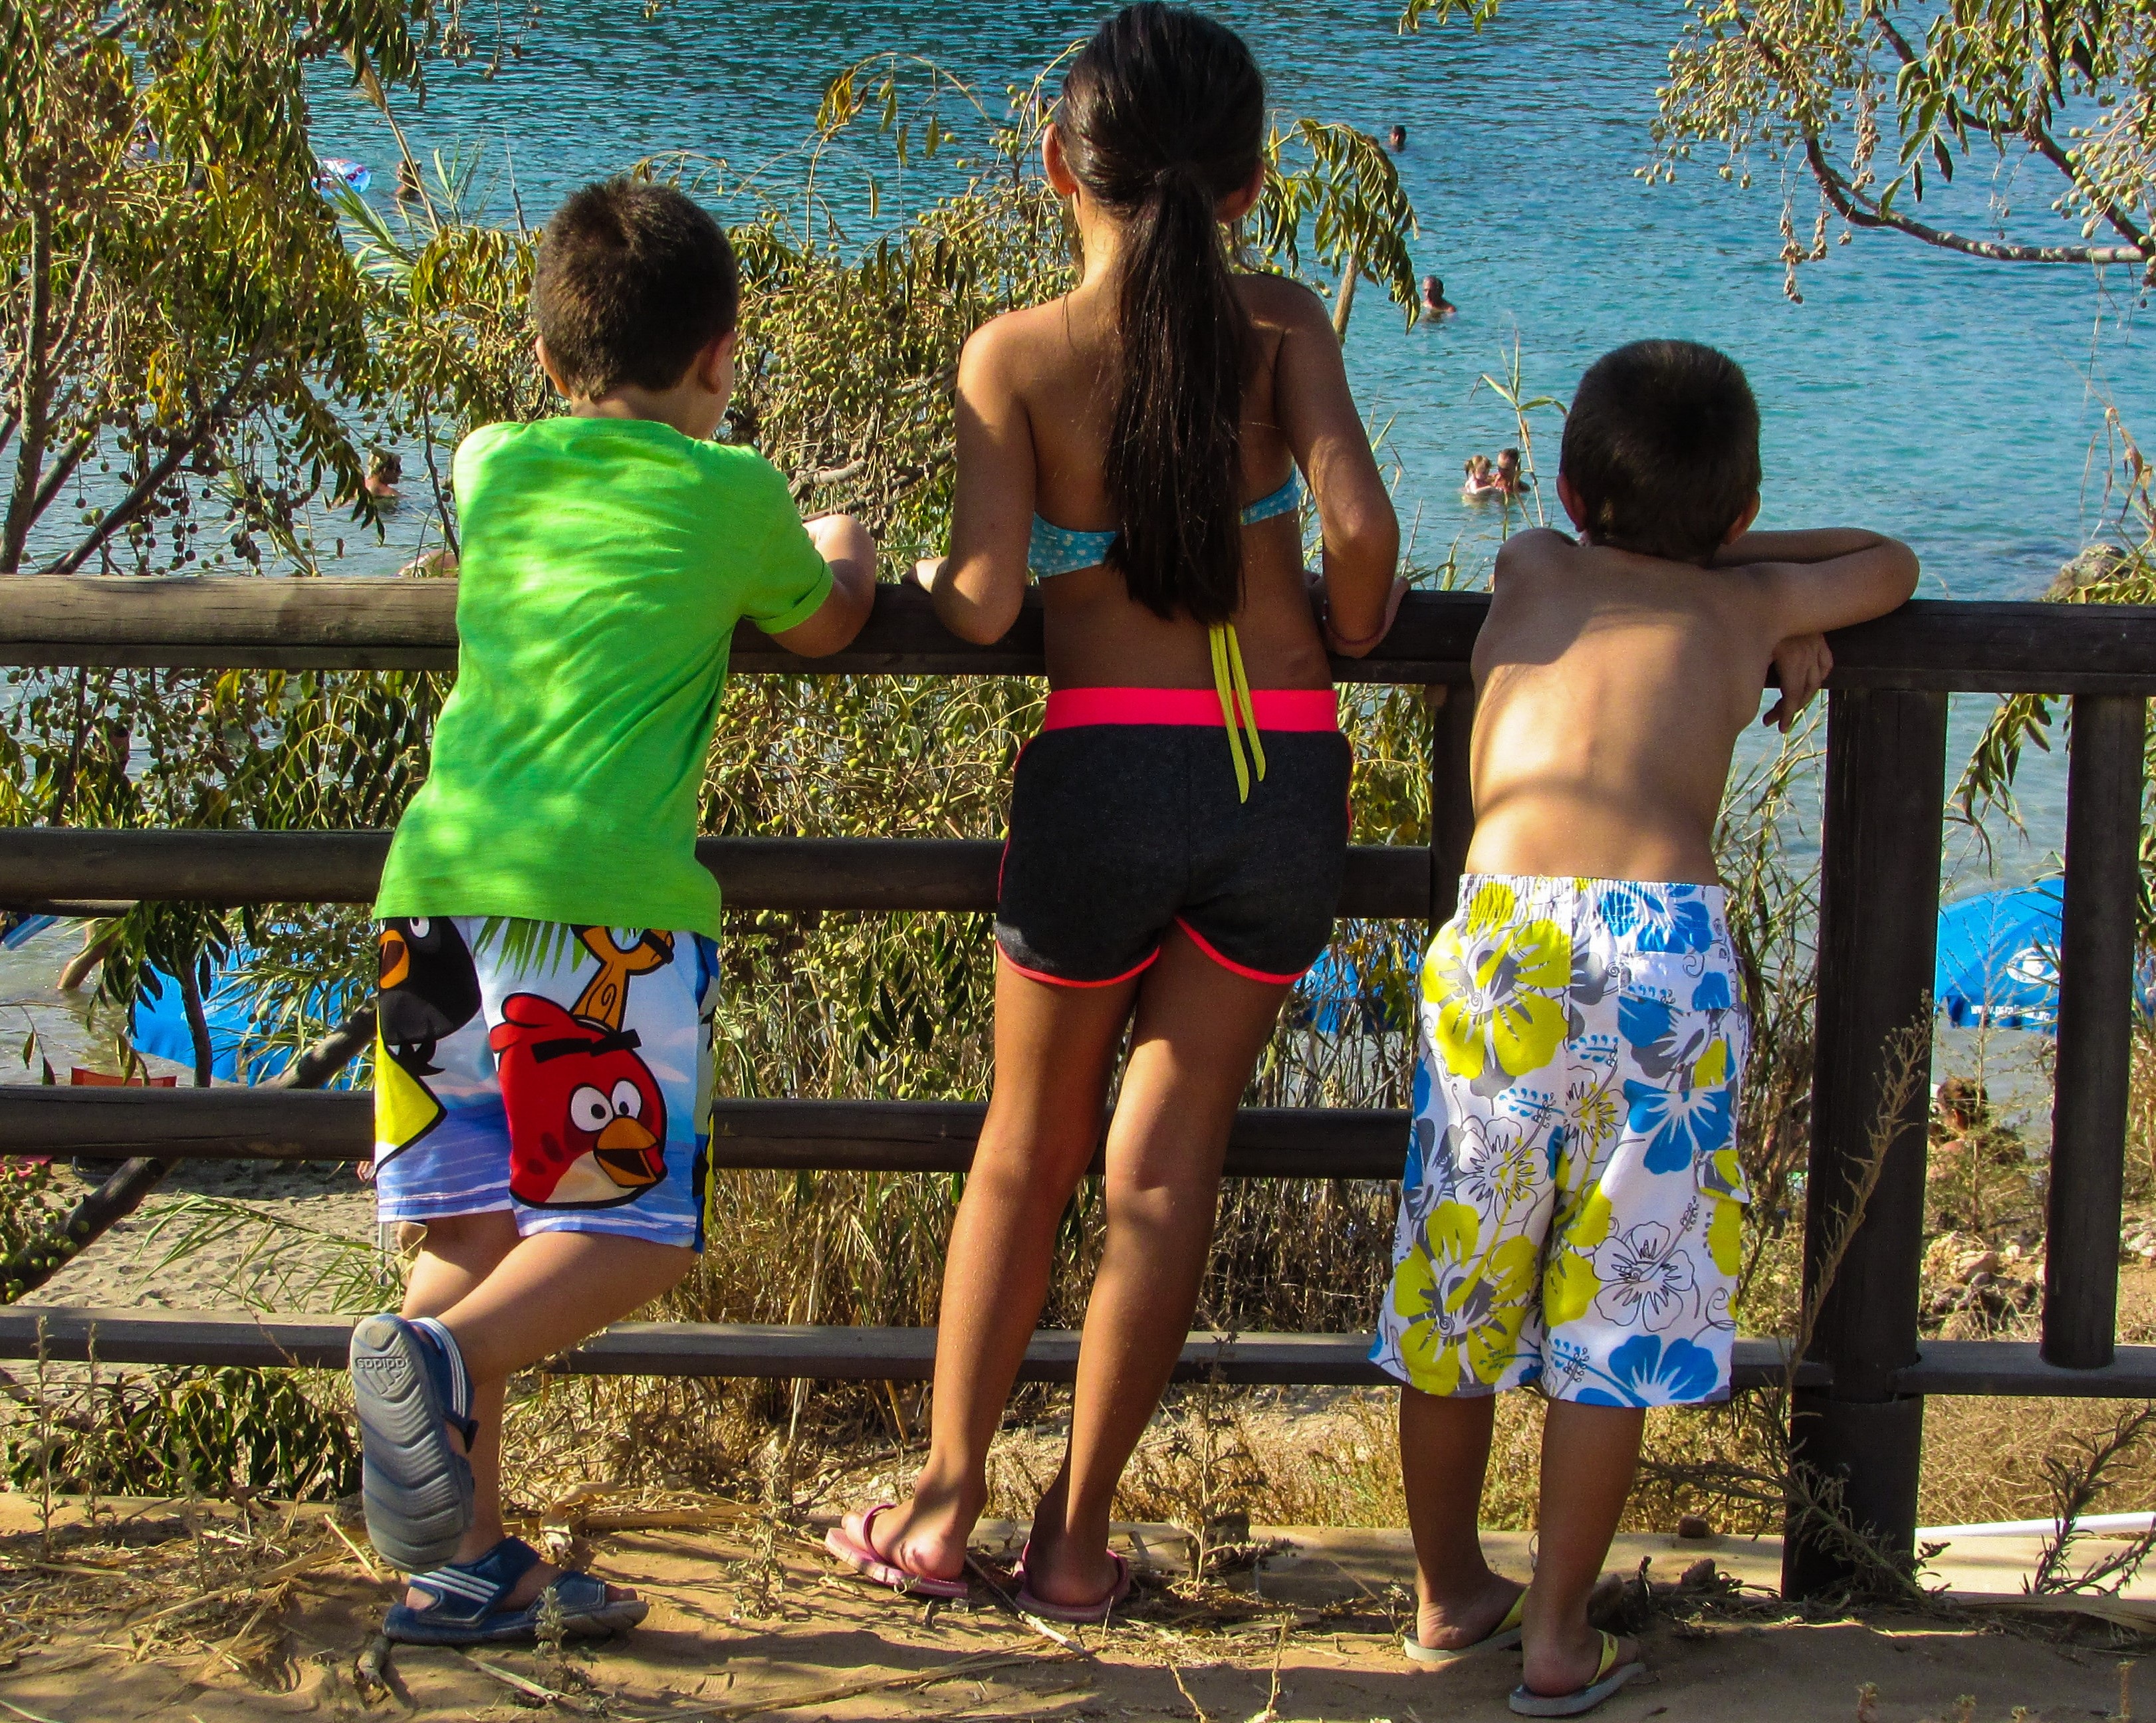
beach, person, people, play, looking, summer, vacation, spring, holiday, child, season, family, kids, children, fun, image, group of kids